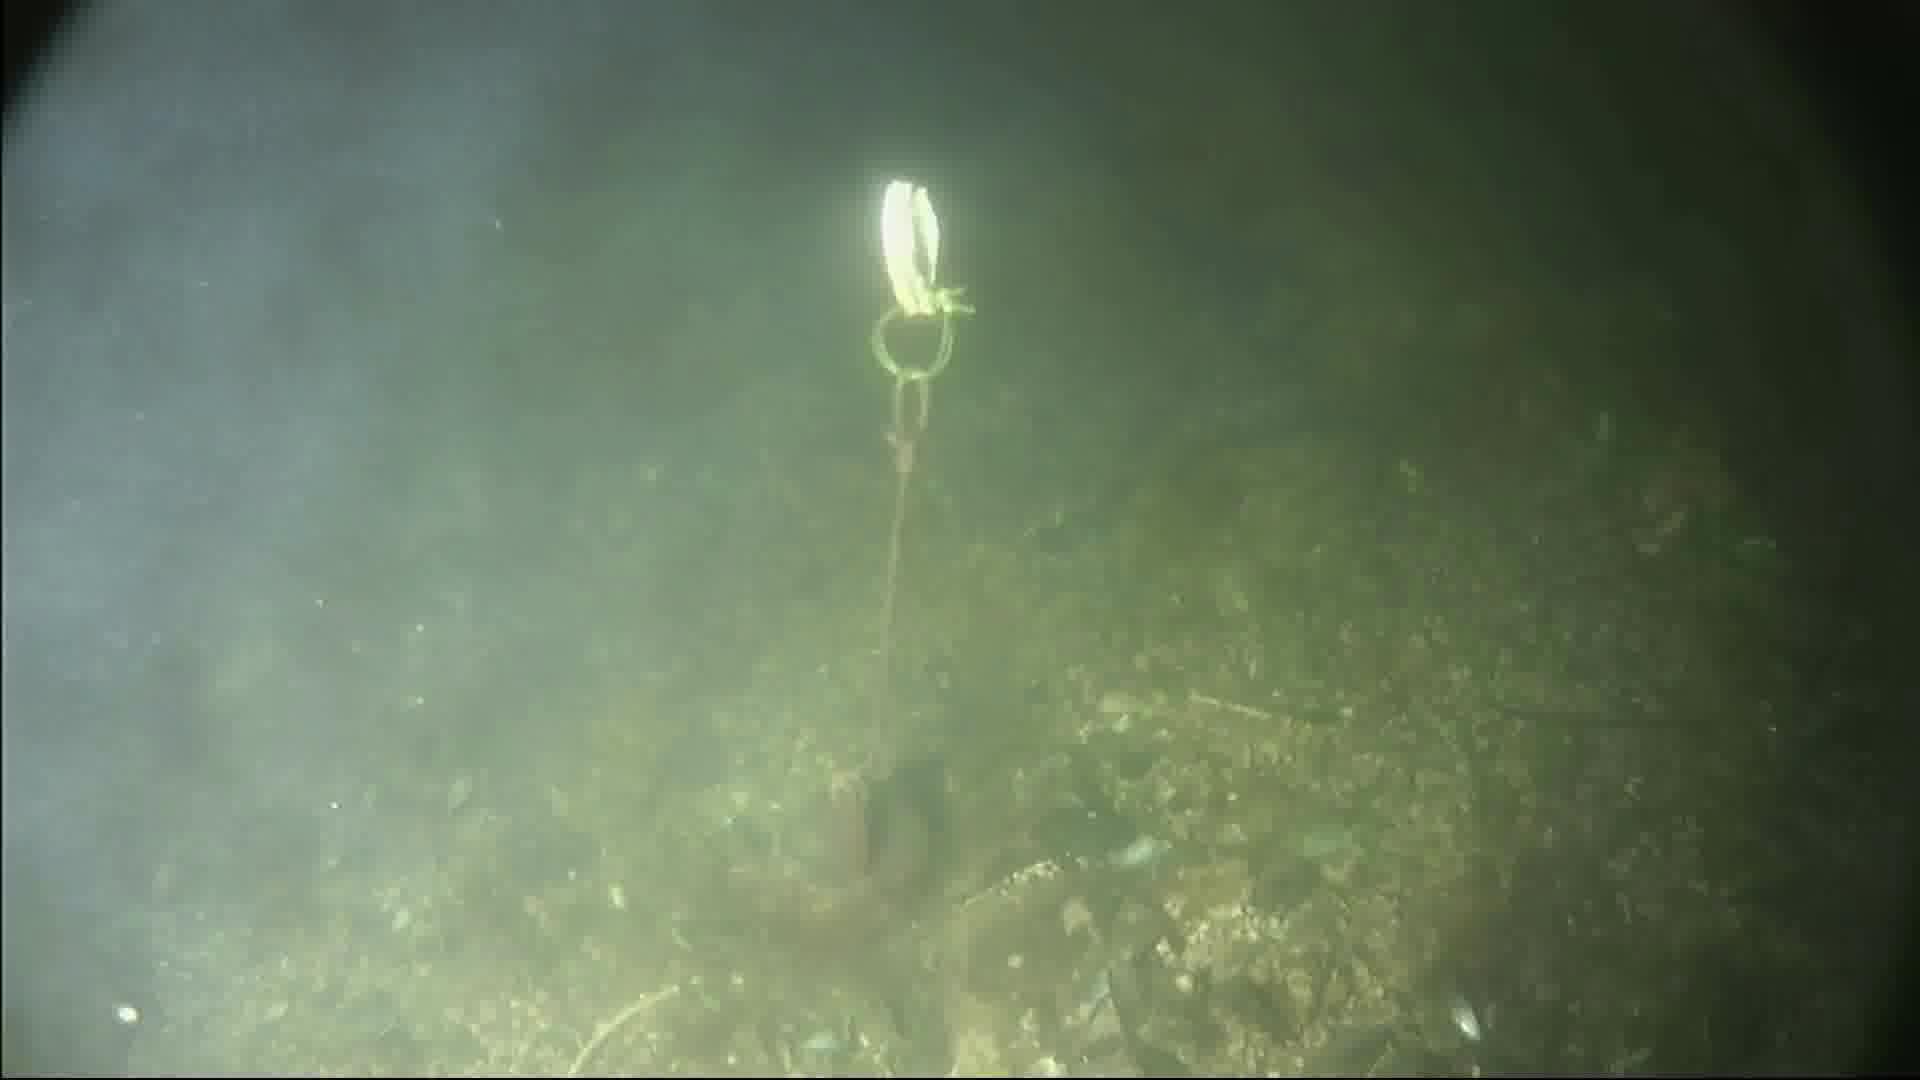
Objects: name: crab